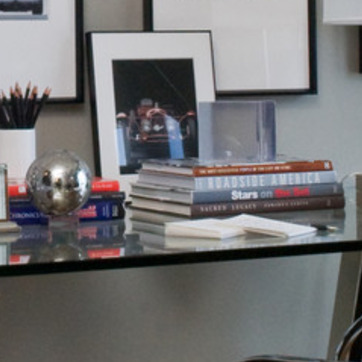
Material: paper